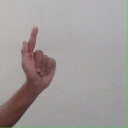
अक्षर: ळ